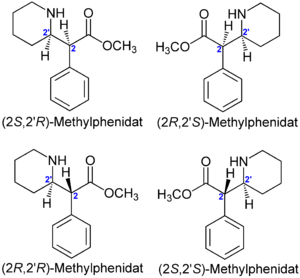
Methylphenidat / Farmakologi
De fire mulige stereoisomerer af methylphenidat. Stereocentre er markeret med 2 og 2'. Erythro-enantiomerparret ses foroven, mens threo-parret ses forneden.
Methylphenidat er et centralstimulerende lægemiddel, der anvendes til behandling af ADHD og relaterede lidelser hos primært børn og unge, men i nyere tid også hos voksne. Disse psykiatriske diagnoser er tidligere gået under andre betegnelser, herunder MBD, hyperaktivitet og DAMP.